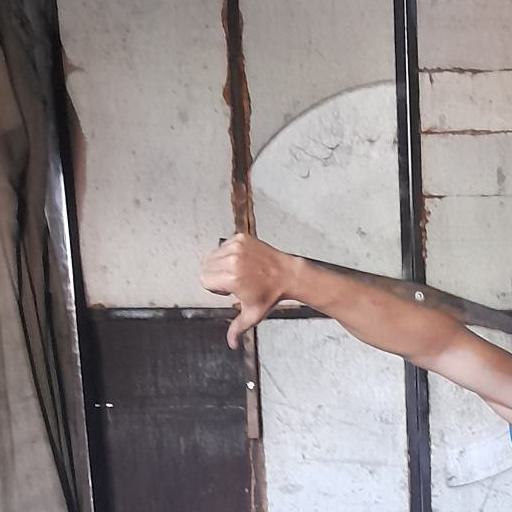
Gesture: dislike